Ji Hongchang

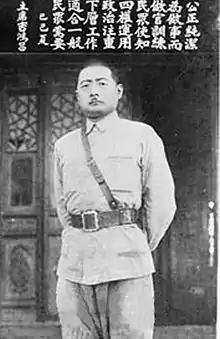

Hongchang was born in Fugou, Henan province. He started his military career in 1913 under General Feng Yuxiang. He was the commander of the 22nd Army when he was appointed as Ningxia chairman. Refusing to attack the Red Army led by the Communist Party while the whole country was threatened by Japan, he was sacked by Chiang Kai-shek and ordered to "observe and study" abroad. He returned to China in 1932. In May 1933, he helped to organize the Chahar People's Anti-Japanese Army together with Feng Yuxiang and Fang Zhenwu and directed it along the front line against the Japanese invaders. The army recovered the Japanese-controlled Duolun (now in Inner Mongolia) and built nationwide confidence to fight against the Japanese. In October, the People's Army was extinguished, by Chiang Kai-shek who mobilized sixteen divisions against them. Ji Hongchang fought on for a while before seeking asylum in Tianjin foreign concessions in January 1934.